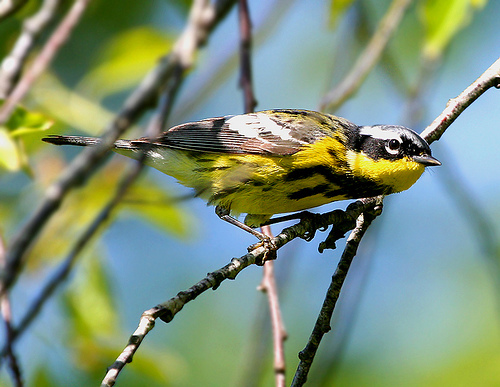
this yellow bird, which has white and black sections along the crown and wingbars, has a thin beak.
a tiny yellow and black bird with a very slender body and some white spots on its head and wing.
this yellow bellied bird with some black on the breast has a black crown and cheek patch, with a white and black wing.
this bird is yellow with black on its wings and has a very short beak.
a small bird with a yellow and black body, black and white wings, and black and white head.
the is colorful bird has a yellow belly with black and white wingsmost of this bird is yellow, but the throat and breast have black patches.
a bird with lots of yellow color on breast and under beak and black and white coloring on top.
this yellow throated and bellied bird has a tiny bill and black wings with white wingbars.
a bird with yellow throat, belly and abdomen, with black breast,cheek, and mottling on body and back.
Species: Magnolia Warbler